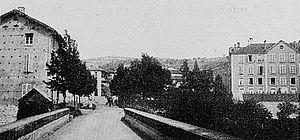
Dictionnaire illustré des communes du département du Rhône. Tome 1 / par MM. E. de Rolland et D. Clouzet.
Courzieu est une commune française située dans le département du Rhône, en région Auvergne-Rhône-Alpes.